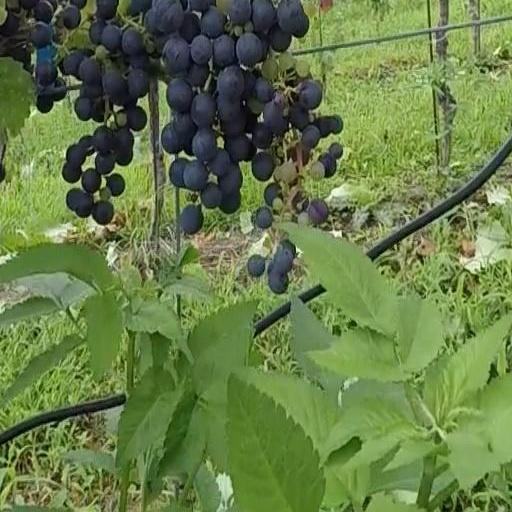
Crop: grape